Tony Wheeler

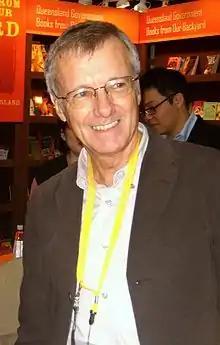
Tony Wheeler

Tony Wheeler (born 20 December 1946) is an English-born Australian publishing entrepreneur, businessman and travel writer, co-founder of the Lonely Planet guidebook company with his wife, Maureen Wheeler.